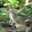
Label: kangaroo